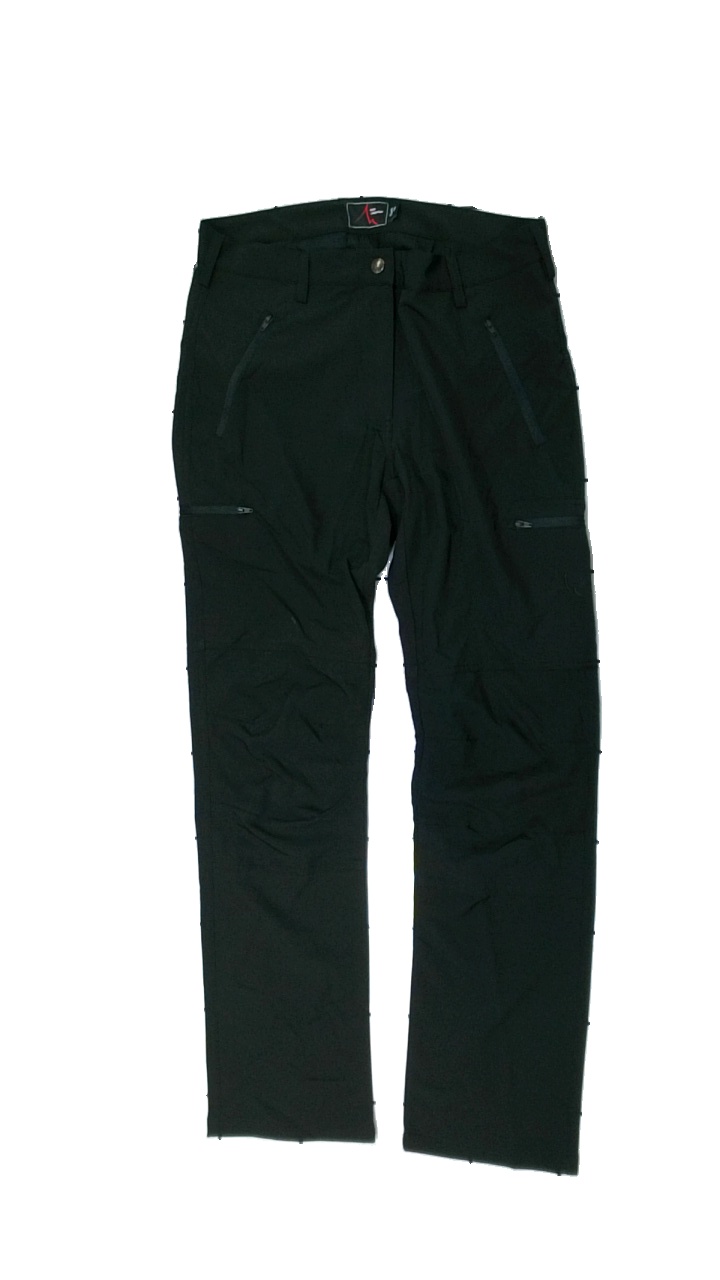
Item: Trousers (Ladies)
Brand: High Mountain
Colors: Black
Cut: Regular
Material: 100% polyester
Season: All
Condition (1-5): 4
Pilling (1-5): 5
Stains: Minor
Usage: Reuse
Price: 50-100